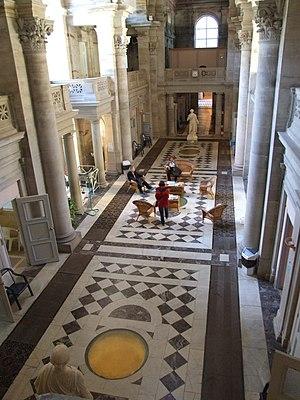
Plombières-les-Bains, Vosges, FRANCE
Le tourisme dans les Vosges a, depuis le XIXᵉ siècle, ses lettres de noblesse de « tourisme familial » du fait des activités praticables dans le département, surtout dans la partie montagneuse du Massif des Vosges, mais il exprime aujourd’hui plus largement son éventail de possibilités d’accueil en valorisant ses sites et en faisant valoir son histoire et son patrimoine industriel.
Plombières-les-Bains est une commune française située dans le département des Vosges, en région Grand Est. Elle fait partie de la région historique et culturelle de Lorraine.
Le thermalisme dans les Vosges est l’ensemble des activités liées à l’exploitation et à l’utilisation des eaux thermales à des fins récréatives ou de santé dans le département des Vosges.